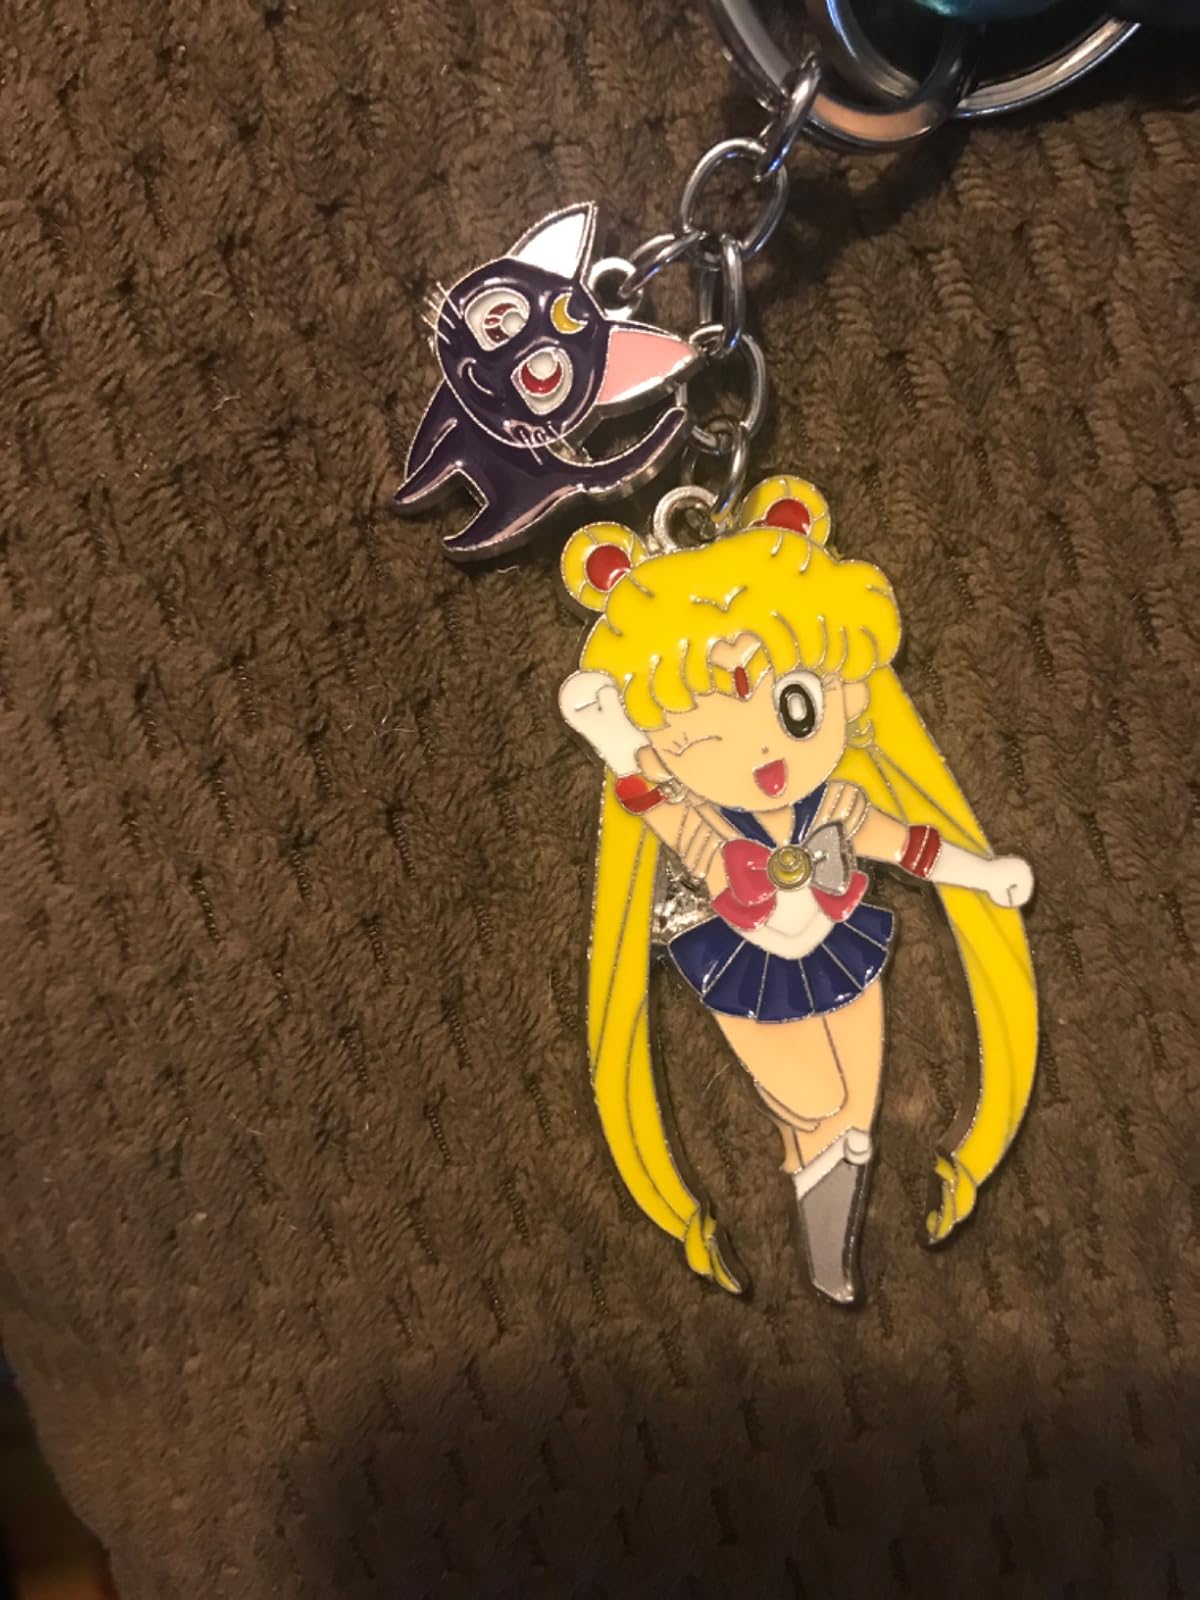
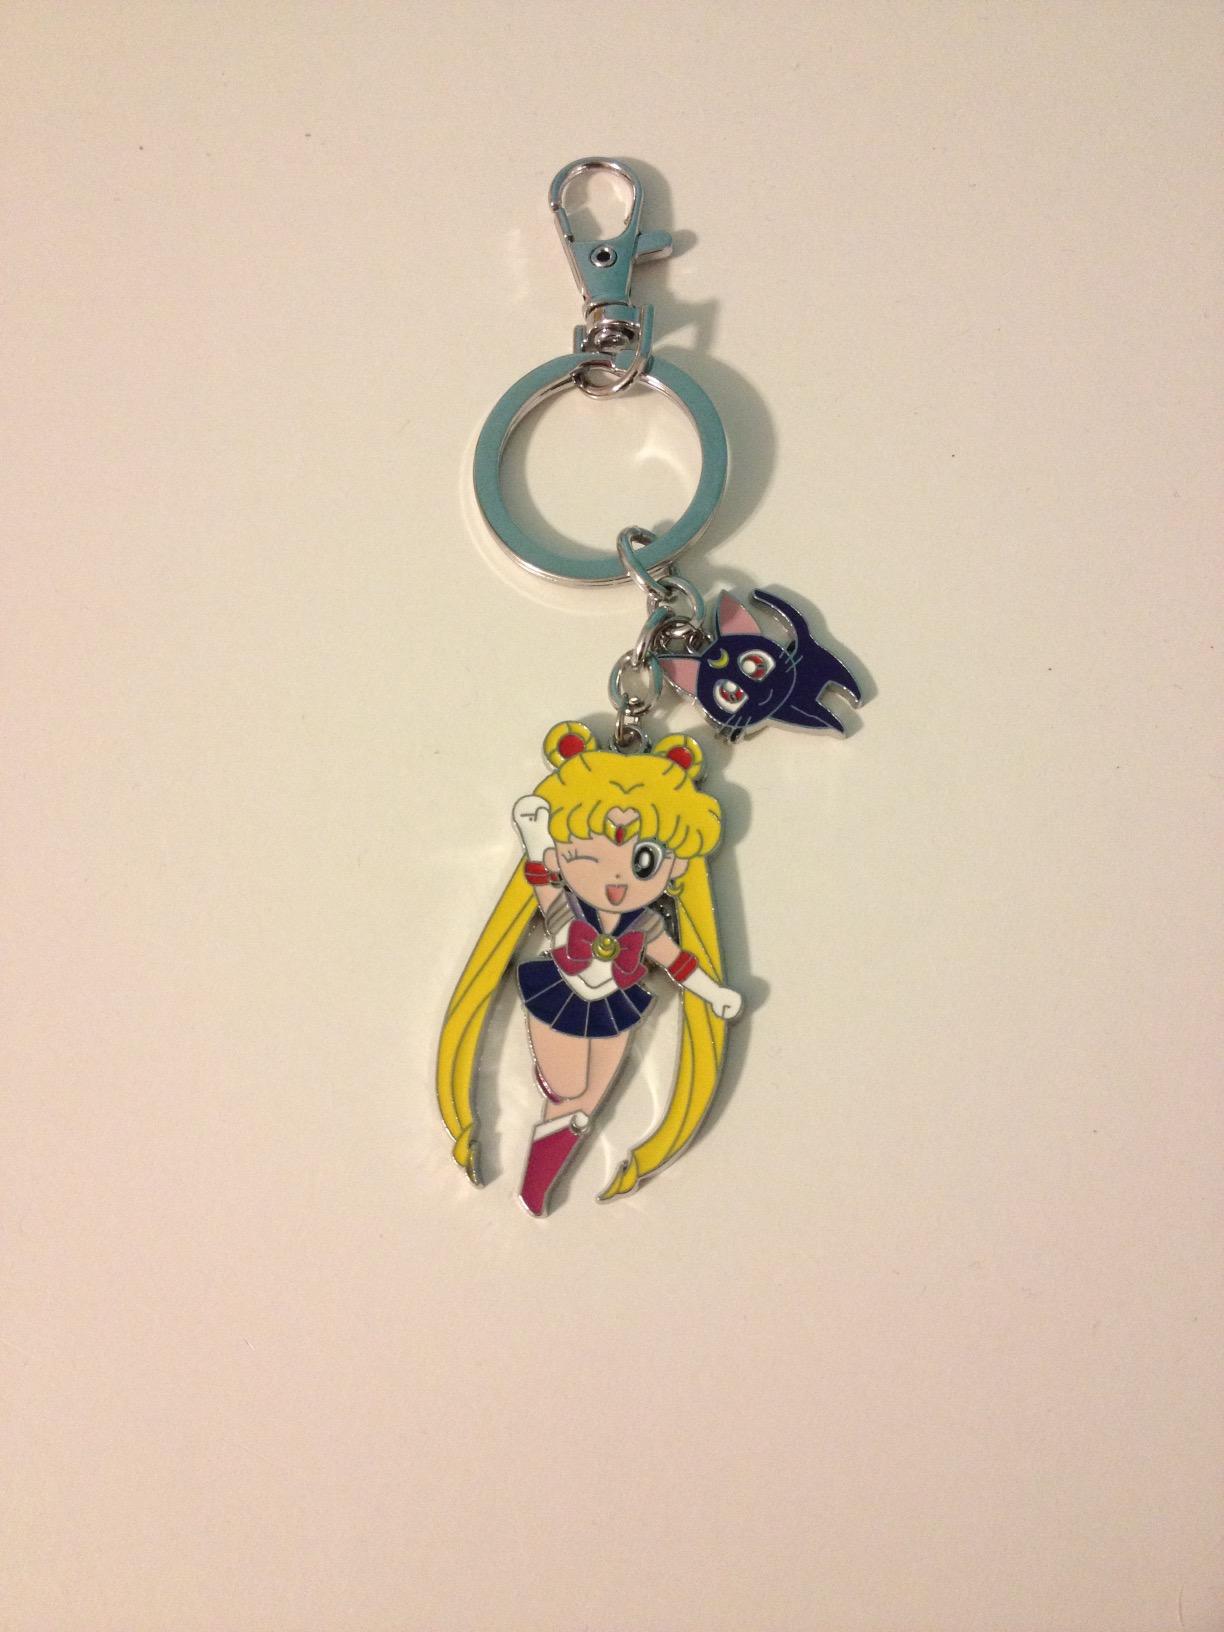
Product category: accessories_keychain
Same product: yes